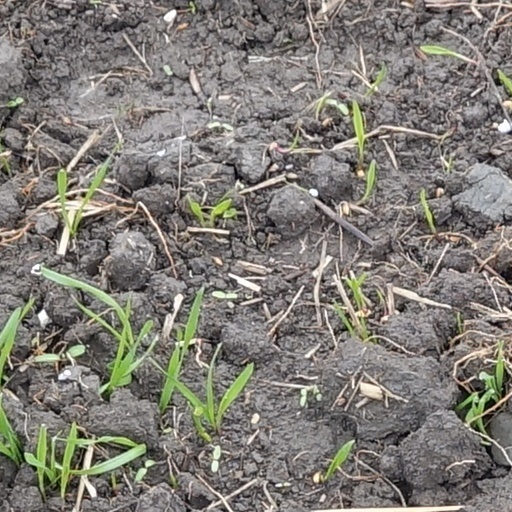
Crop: wheat